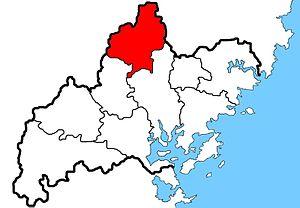
Le xian de Shouning est un district administratif de la province du Fujian en Chine. Il est placé sous la juridiction de la ville-préfecture de Ningde.